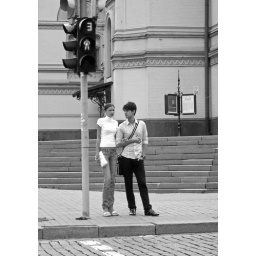
Ukrainian girl and boy stood at traffic lights outside National Opera House of Ukraine in Kiev.